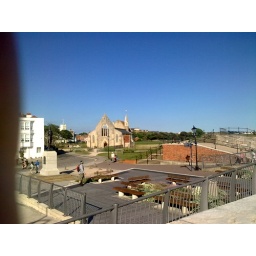
I picked the right day in may to go down to the coast and enjoy the sun. Not a cloud in the sky.